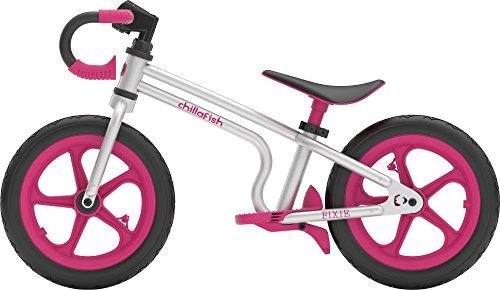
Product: Chillafish Fixie Fixed-Gear Styled Balance Bike with Integrated Footrest, Footbrake & Airless Rubberskin Tires, Pink
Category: Toys & Games | Tricycles, Scooters & Wagons | Ride-On Toys & Accessories
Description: Great Condition.
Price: $55.49
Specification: ProductDimensions:31x11x19inches|ItemWeight:2.2pounds|ShippingWeight:12.1pounds(Viewshippingratesandpolicies)|ASIN:B07DNZ5FVQ|Itemmodelnumber:CPFX01PIN|Manufacturerrecommendedage:24months-5years